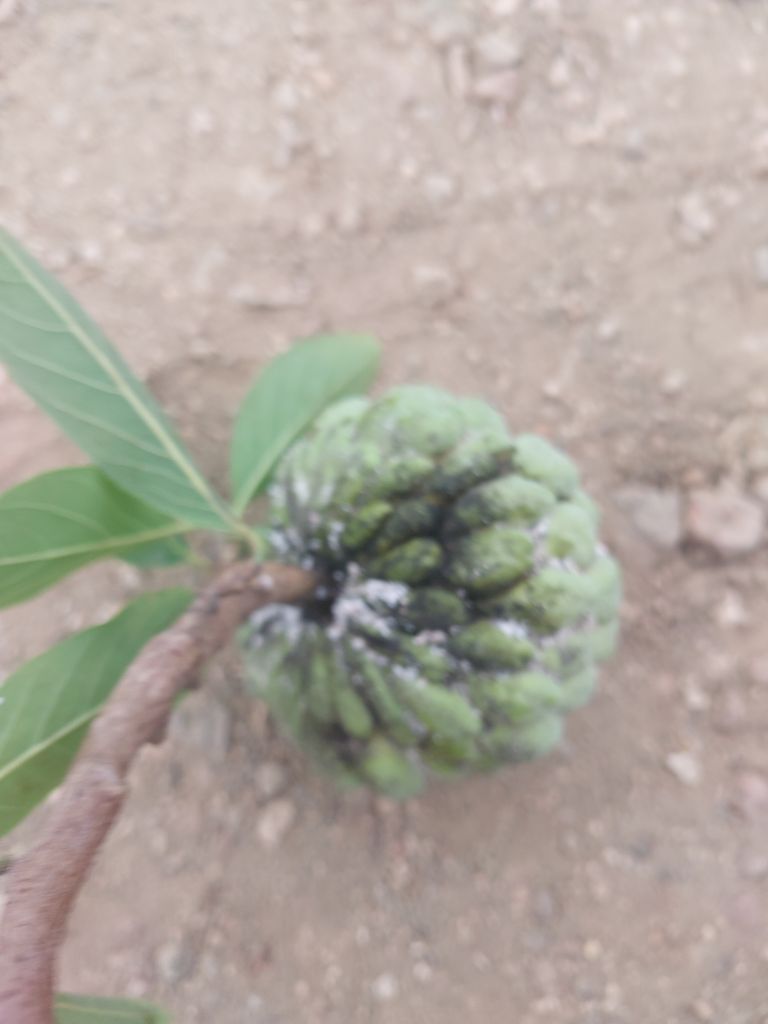
Disease label: Athracnose